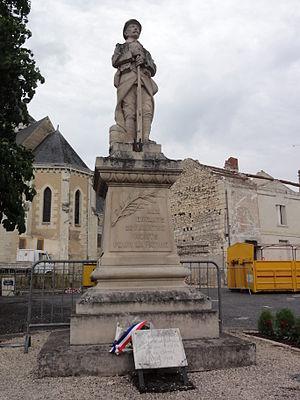
Naintré (Vienne) Monument aux morts
Naintré est une commune du centre-ouest de la France, située dans la banlieue sud de Châtellerault, dans le département de la Vienne en région Nouvelle-Aquitaine. C'est la dixième ville de la Vienne.